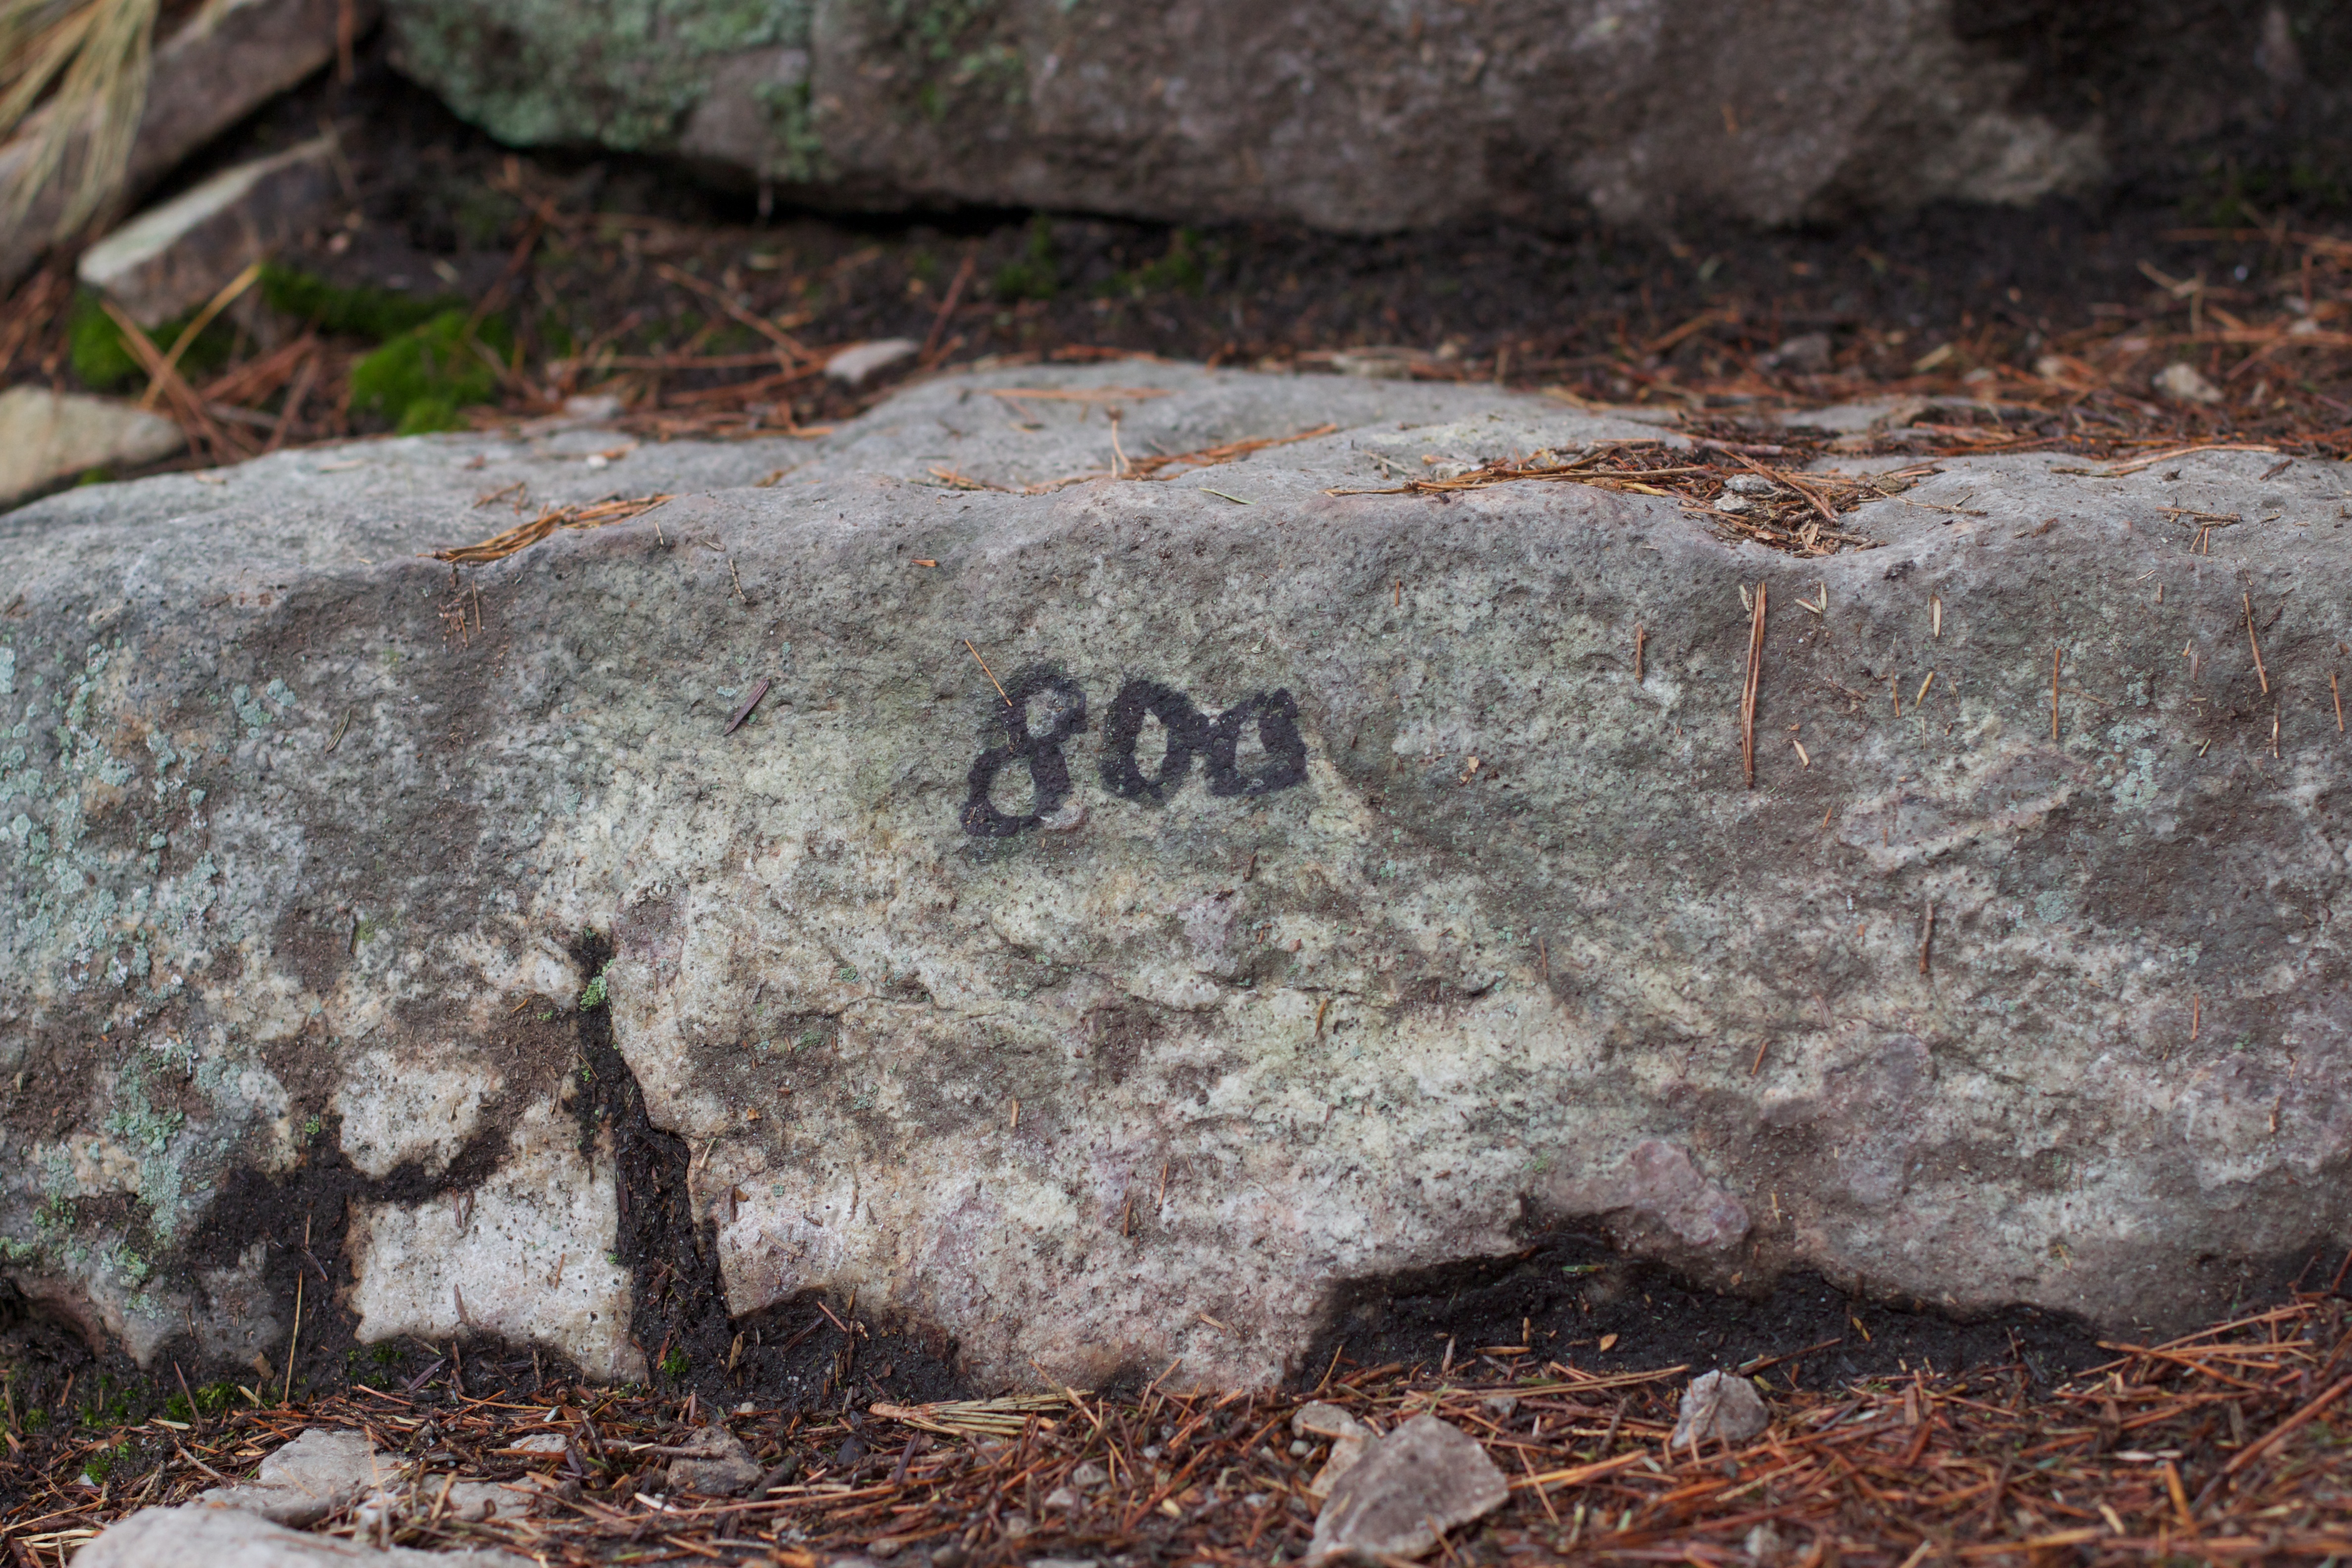
tree, rock, wood, trunk, wildlife, soil, terrain, material, geology, boulder, bedrock